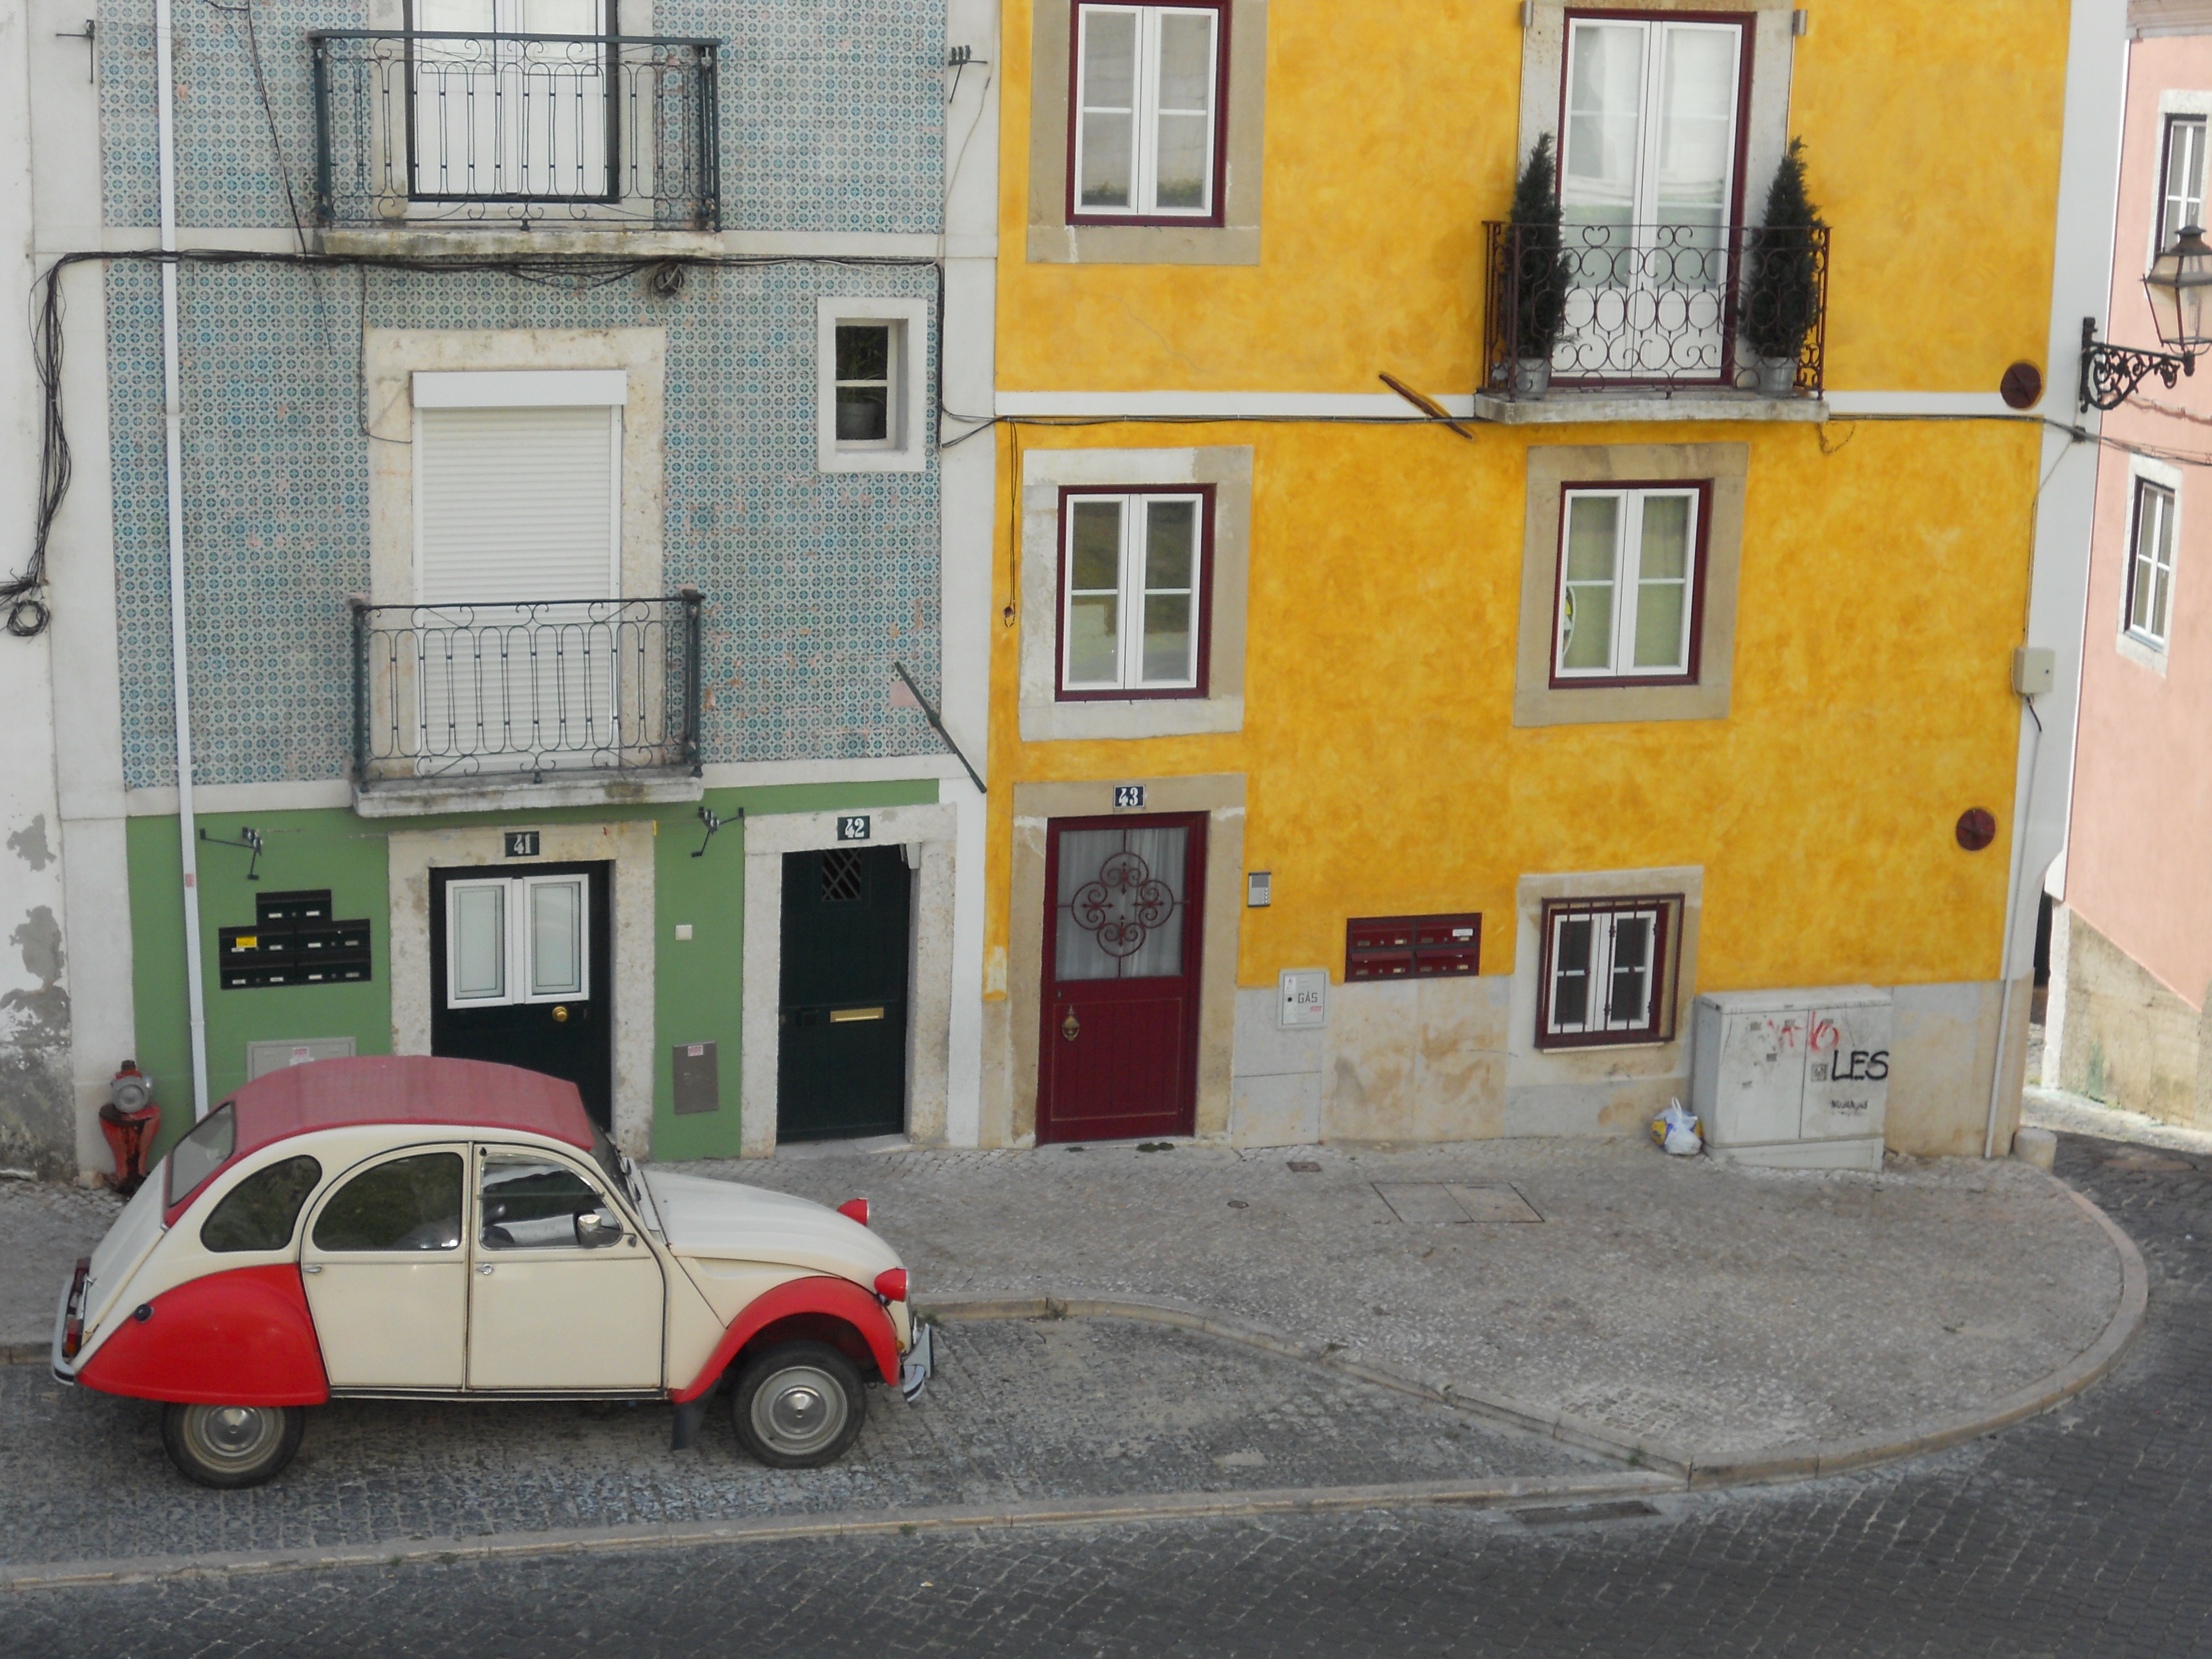
road, street, retro, house, city, home, wall, facade, property, lane, art, lisboa, neighbourhood, urban area, citroen 2cv